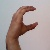
The image shows a hand gesture representing the letter 'C' in Indian Sign Language.